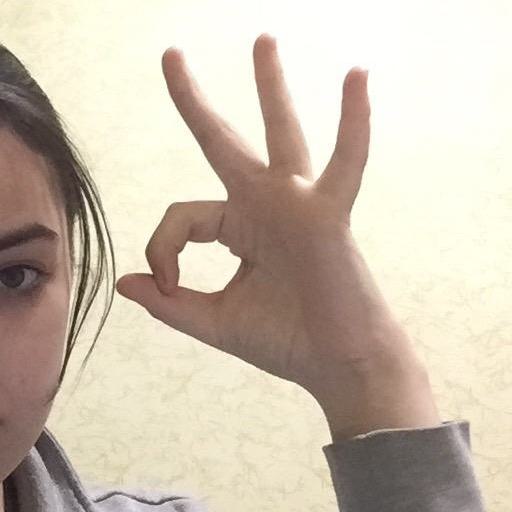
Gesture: ok